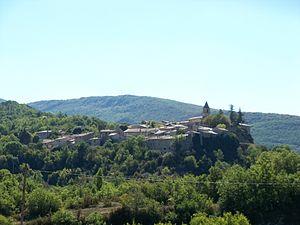
vue générale sur Saint Auban sur Ouvèze
Saint-Auban-sur-l'Ouvèze est une commune française située dans le département de la Drôme en région Auvergne-Rhône-Alpes.